Dele Alli

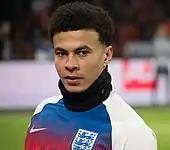
Alli warming up for England in 2018

In February 2015, it was reported that John Fashanu would try to convince Alli to play for Nigeria. However, on 1 October of that year, he was included in Roy Hodgson's England squad for the final UEFA Euro 2016 qualifying matches against Estonia and Lithuania. He made his debut against the former on 9 October, coming on as a late substitute for Ross Barkley in a 2–0 win.